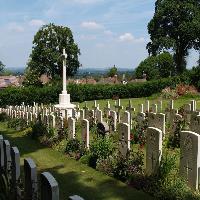
Weather: sun or clear